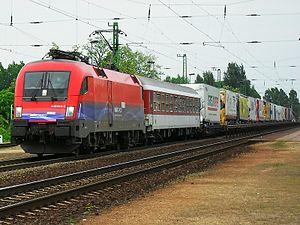
L'autoroute ferroviaire ou la route roulante est un type de transport combiné consistant à transporter des poids lourds sur des trains spéciaux qui peuvent atteindre des longueurs de 800 mètres. Il s'agit d'un des aspects du ferroutage.